History of Sumer

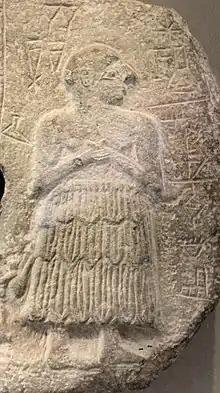
A Sumerian relief of Ur-Nanshe, king of Lagash circa 2500 BCE.

This dynasty is dated to the 26th century BC, about the same time as Elam is also mentioned clearly. According to the Sumerian king list, Elam, Sumer's neighbor to the east, held the kingship in Sumer for a brief period, based in the city of Awan.